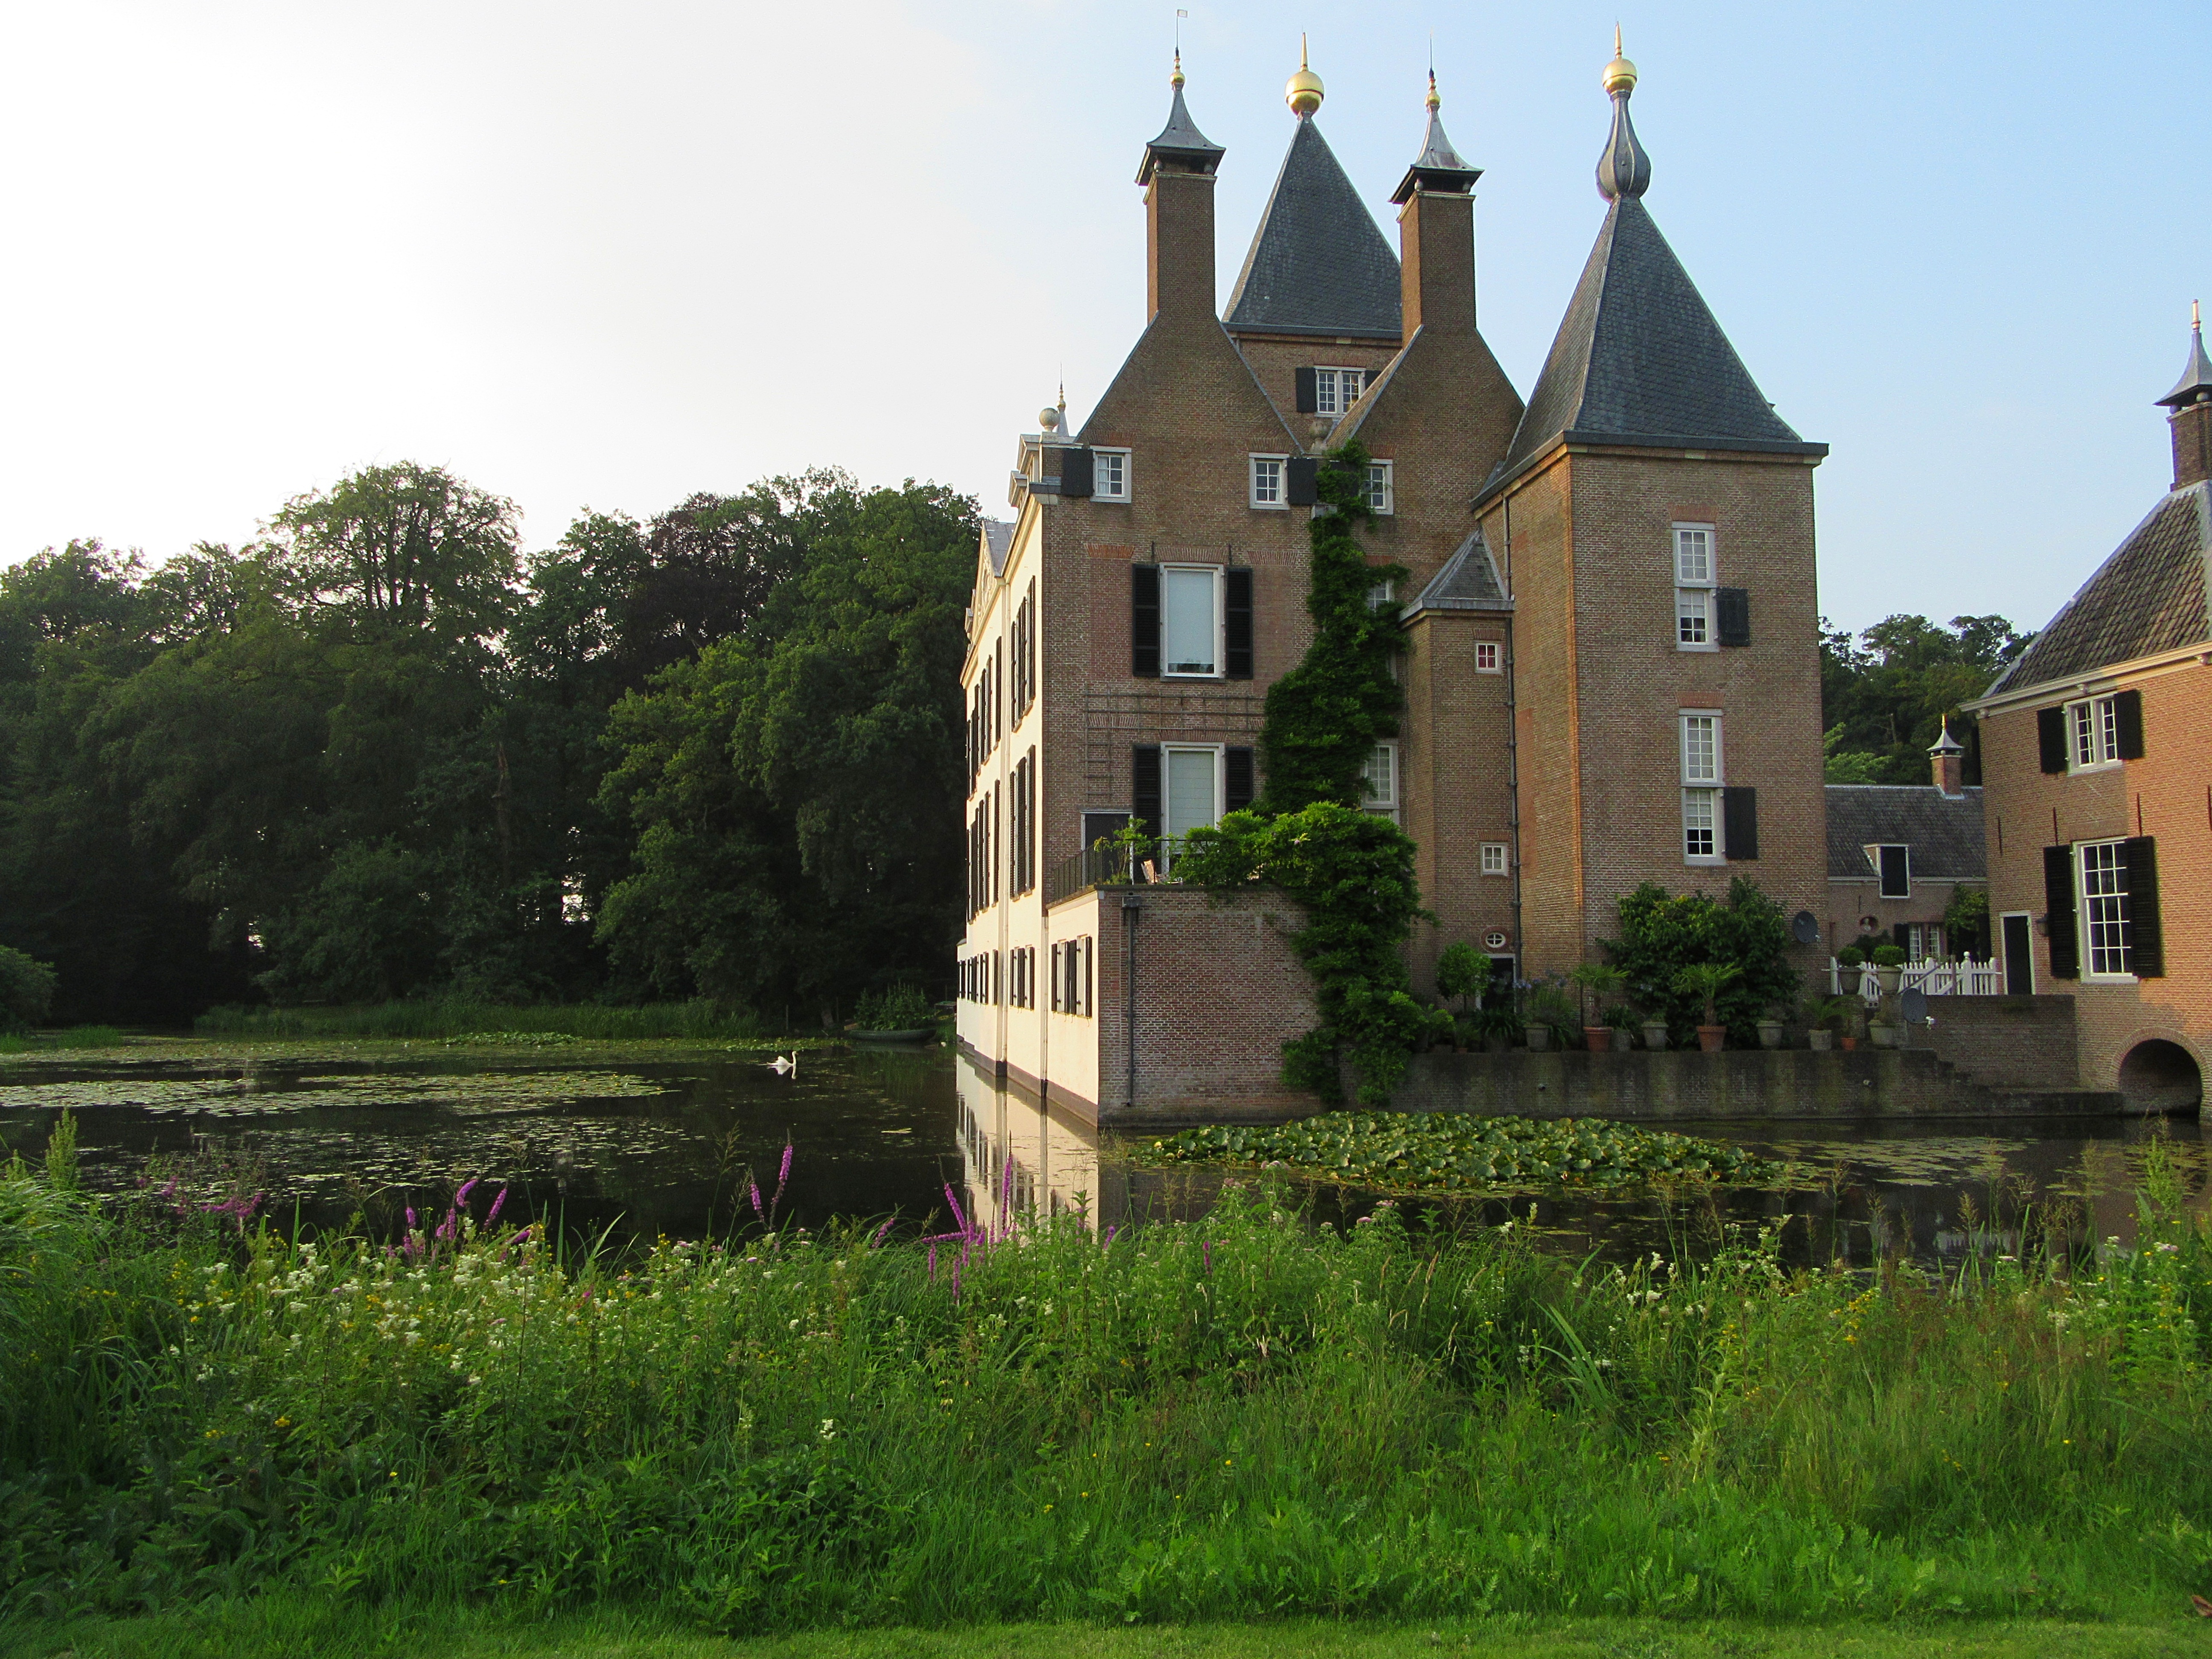
architecture, house, building, chateau, pond, tower, castle, church, place of worship, historic building, fortress, monastery, lock, estate, middle ages, manor house, rural area, stately home, water castle